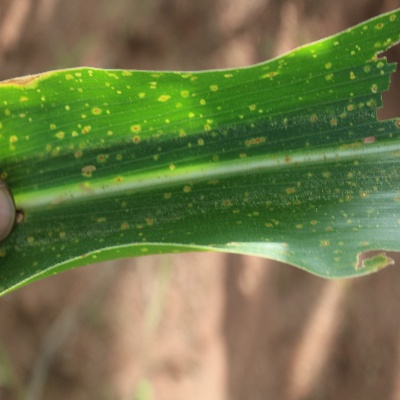
Crop: Maize
Condition: leaf spot